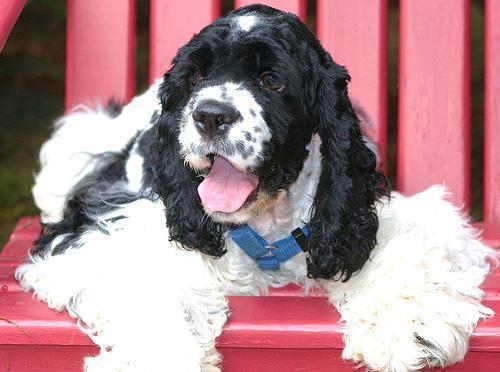
cocker_spaniel